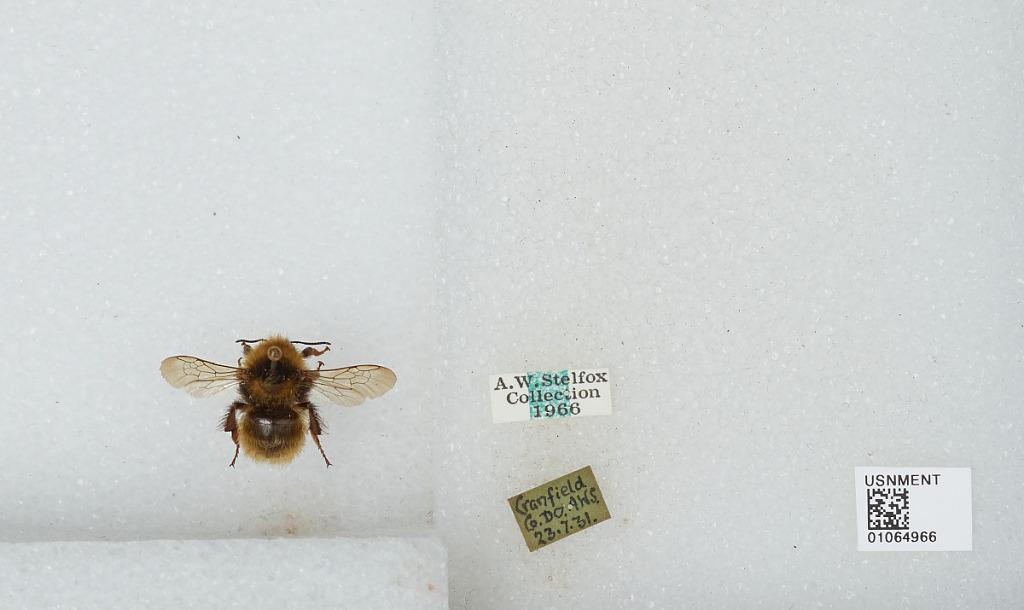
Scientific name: Bombus sp.
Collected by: A. Stelfox
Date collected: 1931-7-23
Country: United Kingdom
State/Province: Northern Ireland
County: Down
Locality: Cranfield
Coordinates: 54.0166, -6.06